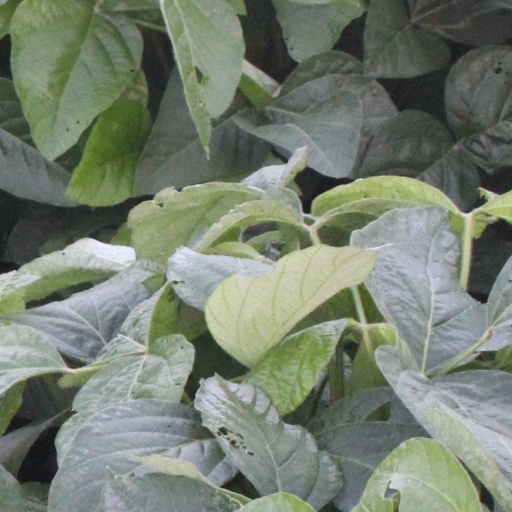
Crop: soybean